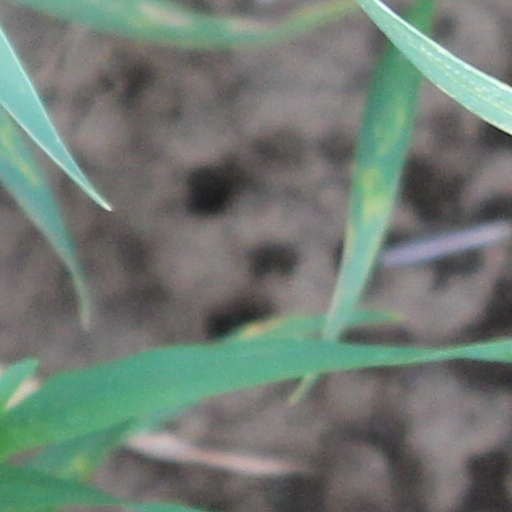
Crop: wheat